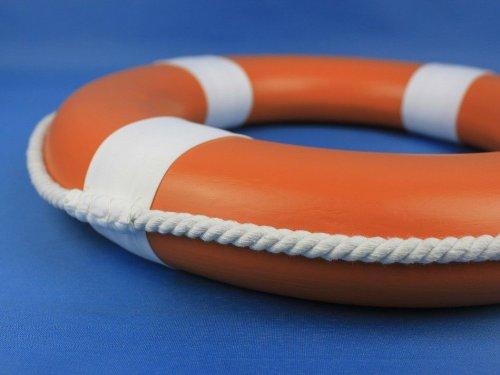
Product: Hampton Nautical Orange Painted Lifering with White Bands, 15"
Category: Home & Kitchen | Home Décor | Kids' Room Décor
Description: Bold color helps maintain decorative nautical appeal.
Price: $24.99
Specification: ProductDimensions:15x2x15inches|ItemWeight:12.8ounces|ShippingWeight:12.8ounces(Viewshippingratesandpolicies)|Manufacturer:HandcraftedModelShipsLLC|ASIN:B00GYRYZLS|DomesticShipping:ItemcanbeshippedwithinU.S.|InternationalShipping:ThisitemcanbeshippedtoselectcountriesoutsideoftheU.S.LearnMore|ShippingAdvisory:Thisitemmustbeshippedseparatelyfromotheritemsinyourorder.Additionalshippingchargeswillnotapply.|Californiaresidents:ClickhereforProposition65warning|Itemmodelnumber:Lifering-15inch-322